Proposed handover of Bashar al-Assad to Syria

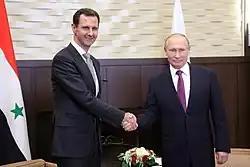
Bashar al-Assad with Vladimir Putin in 2017

The proposed handover of Bashar al-Assad to Syria from Russia, where al-Assad was granted asylum, has become a pressing issue following the fall of his regime in Syria. The Syrian caretaker government, and later the transitional government, demanded his extradition so that he can be tried for crimes against humanity and potentially other charges stemming mainly from his violent crackdown on the Syrian revolution.